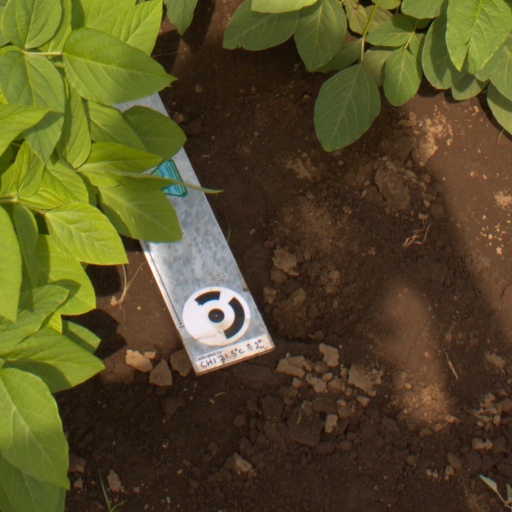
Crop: soybean